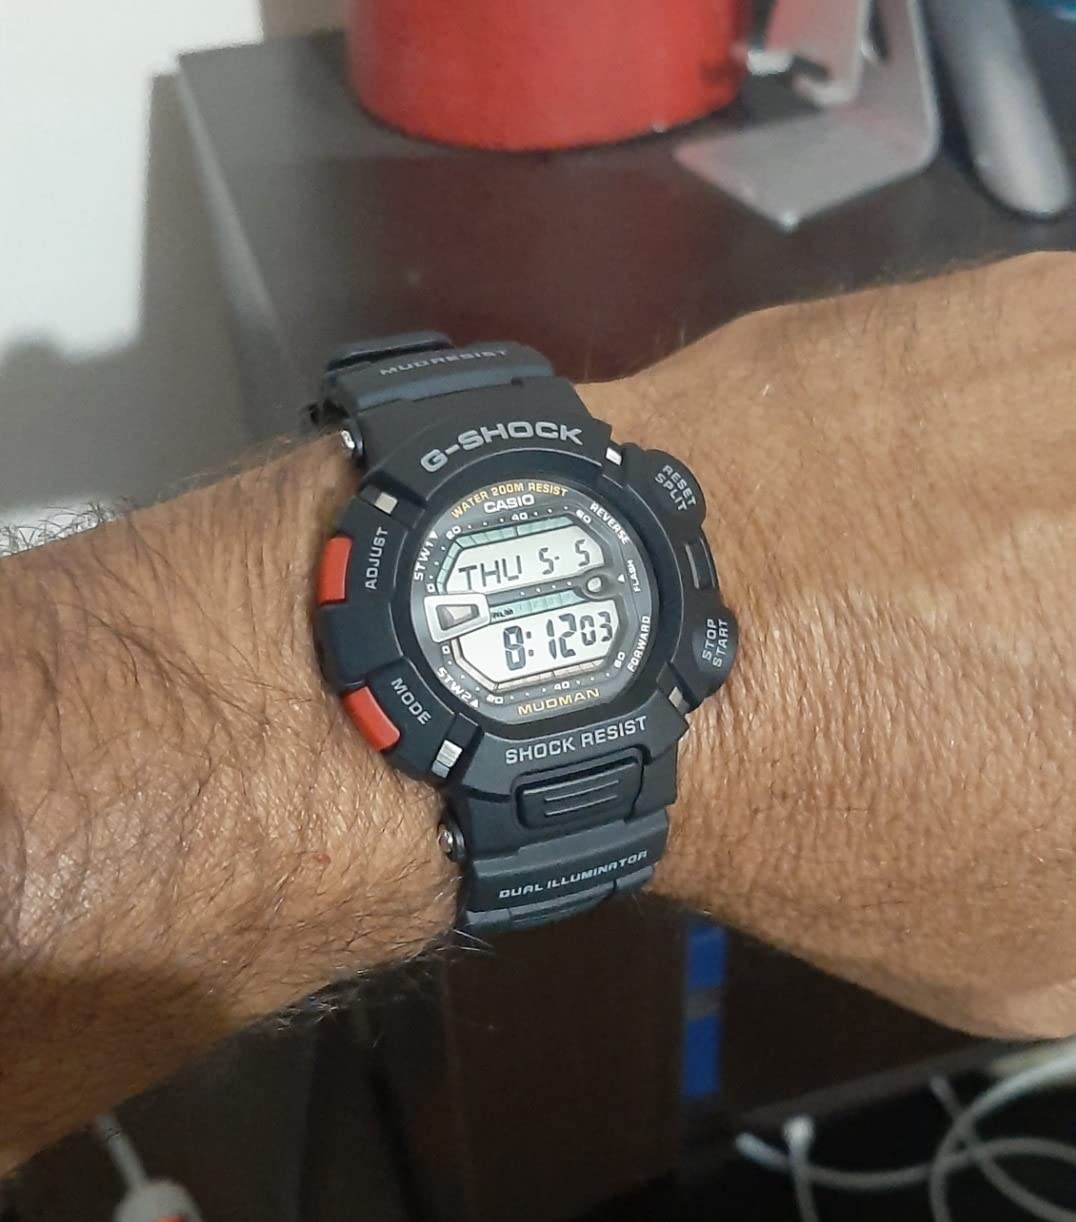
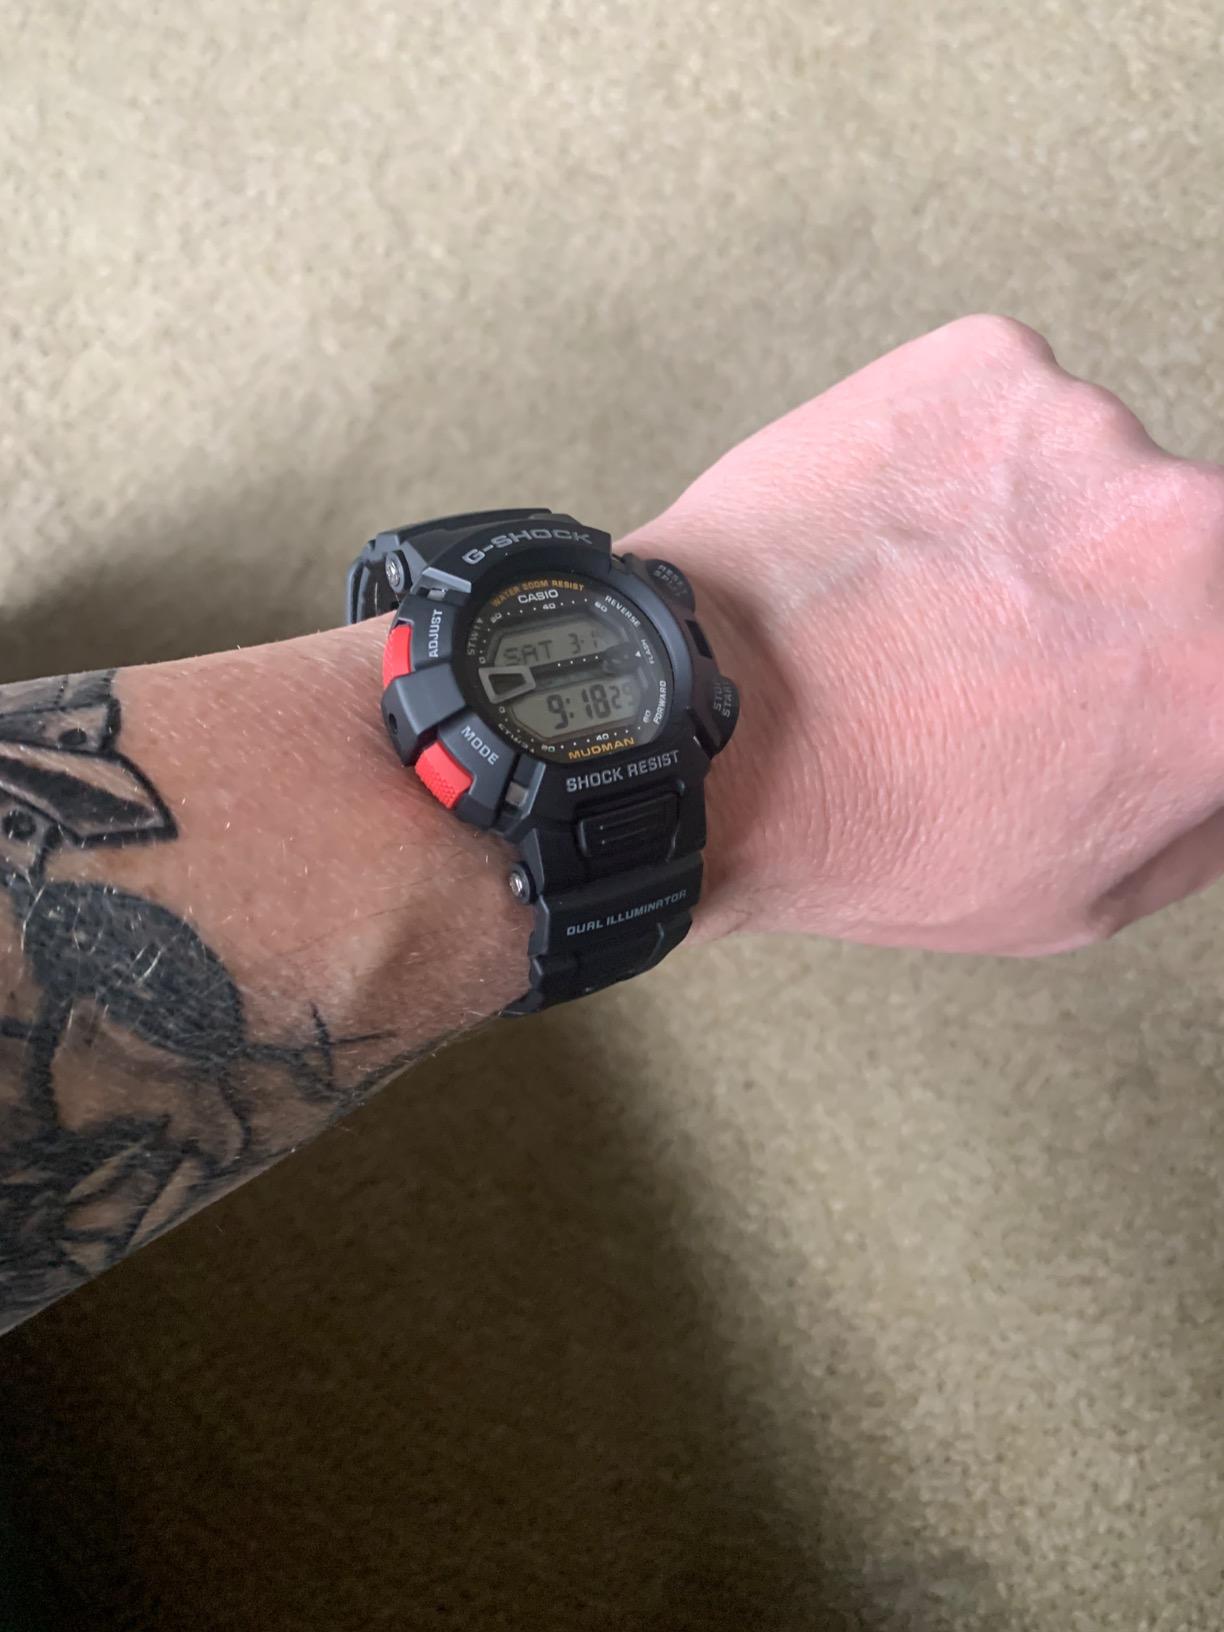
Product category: accessories_watch
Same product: yes